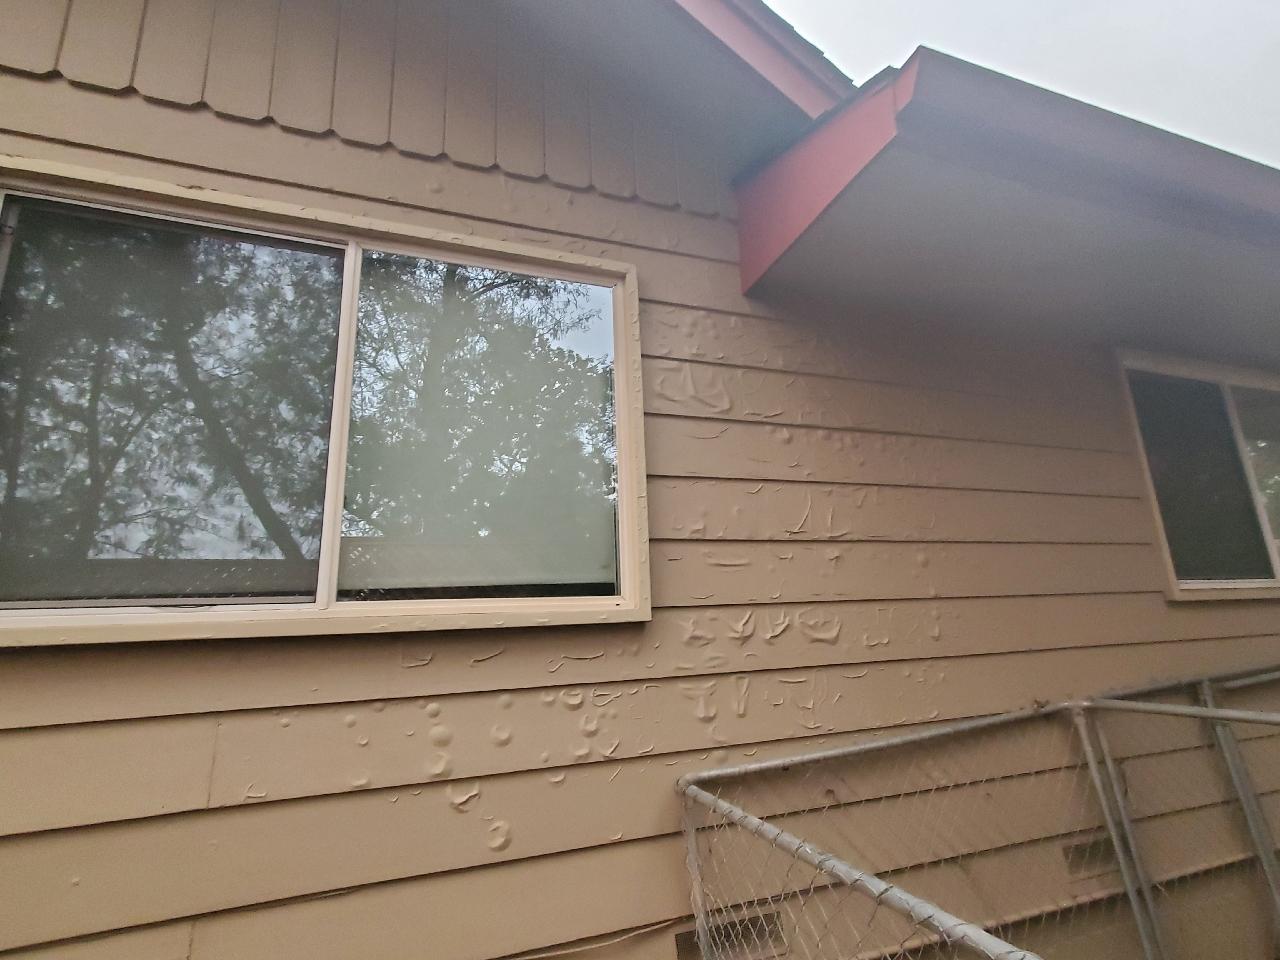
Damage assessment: affected